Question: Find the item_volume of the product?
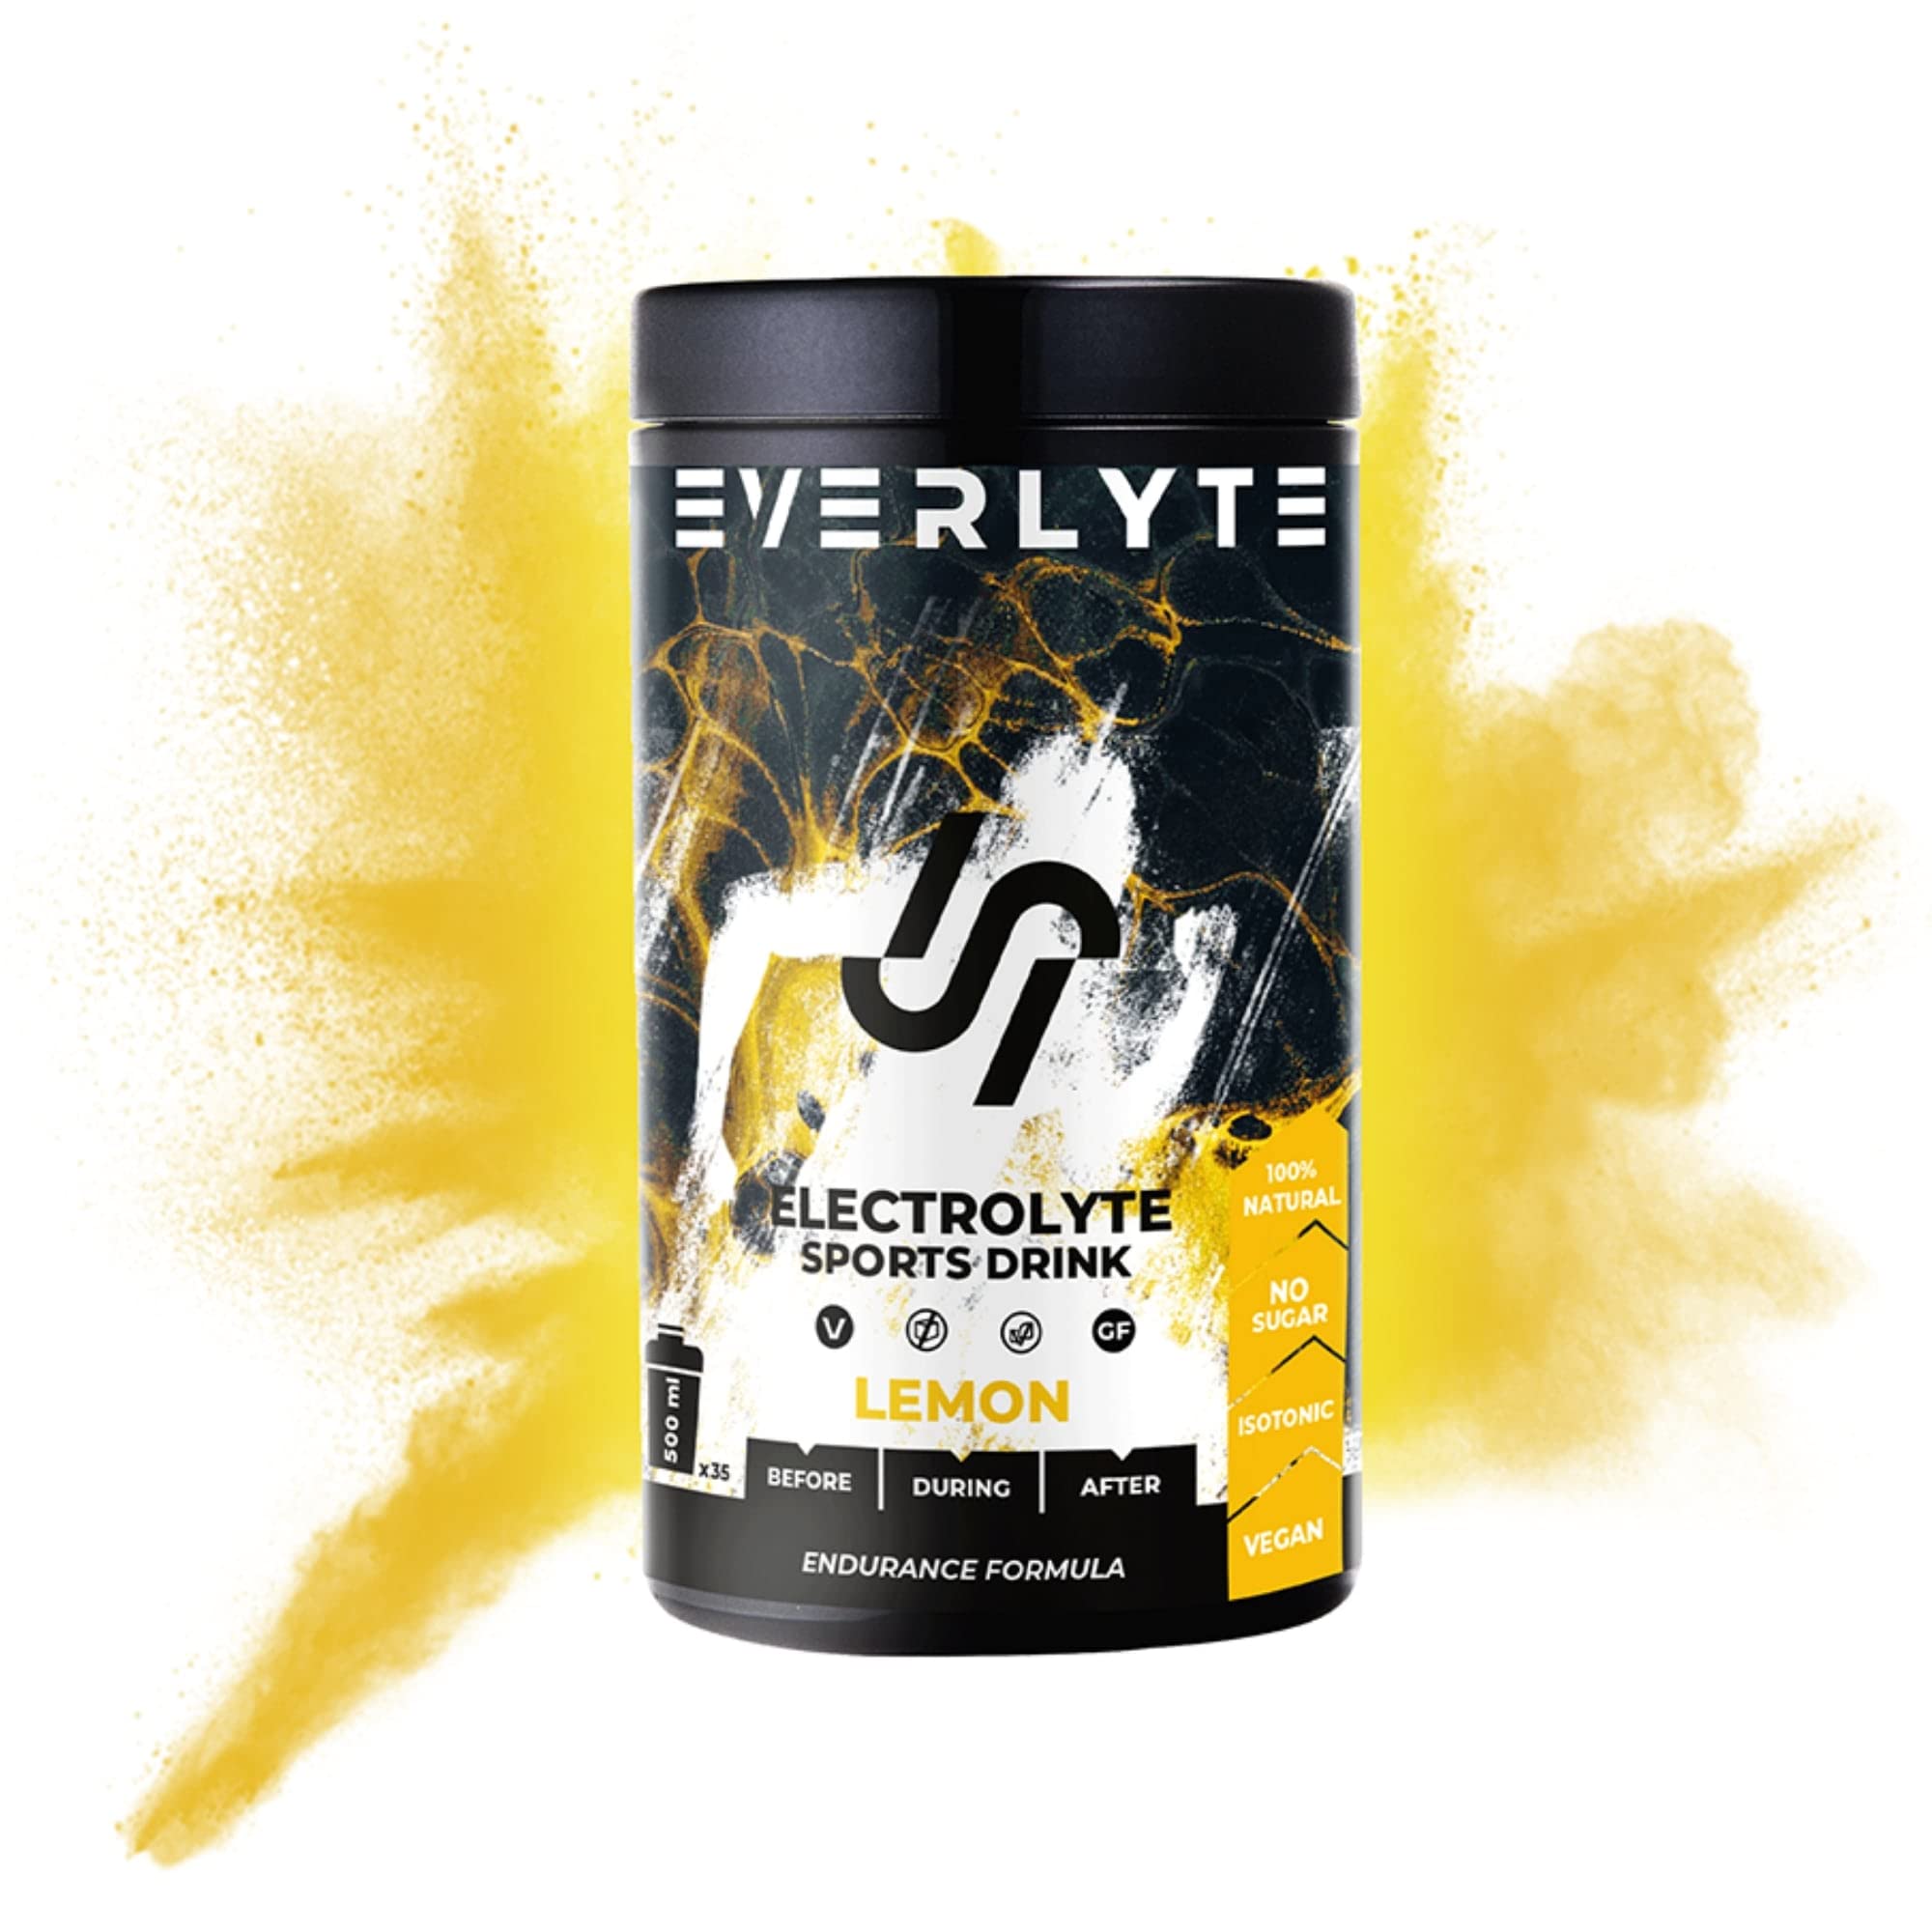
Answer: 500.0 millilitre